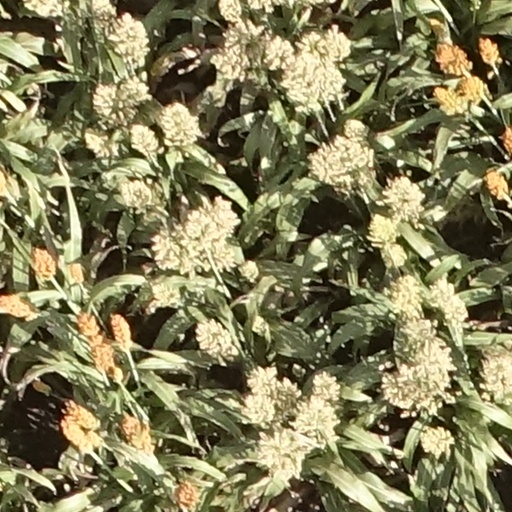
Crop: sorghum